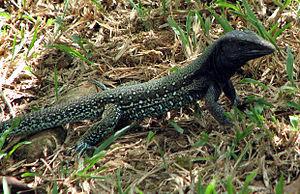
Ameiva atrigularis est une espèce de sauriens de la famille des Teiidae.